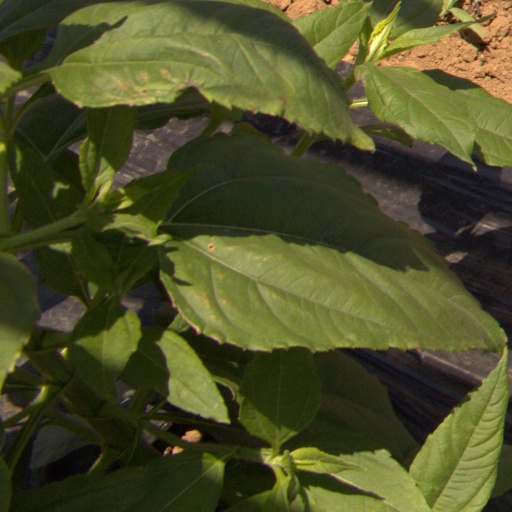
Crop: Jerusalem artichoke